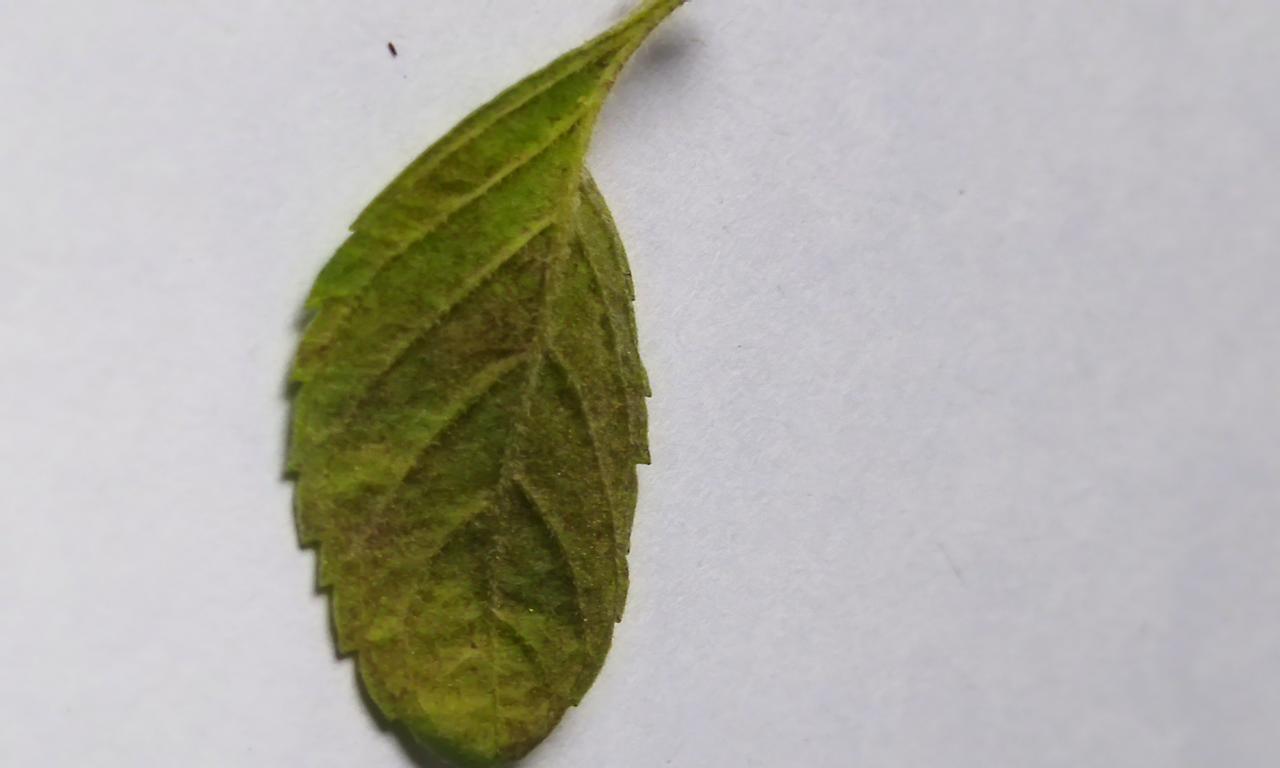
Label: Spoiled